Kenta Kobayashi

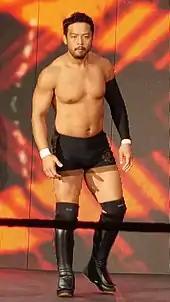
Itami in April 2018

On January 27, 2014, Kenta, with Noah's blessing, entered WWE's Performance Center in Orlando, Florida, for a tryout. In a press release, Kenta claimed that he was not after a WWE contract, but only wanted to fulfill a dream and take part in a WWE workout. On June 27, Tokyo Sports reported that Kenta had signed with WWE. His signing was officially announced during an in-ring segment on July 12 in Osaka. Kobayashi relocated to Orlando to resume training at the Performance Center, while also working for WWE's developmental territory NXT.